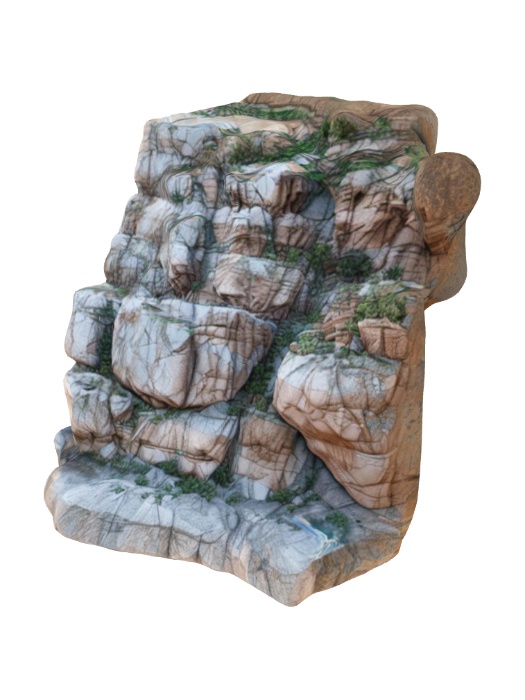
미적 점수 (1~10점): 3